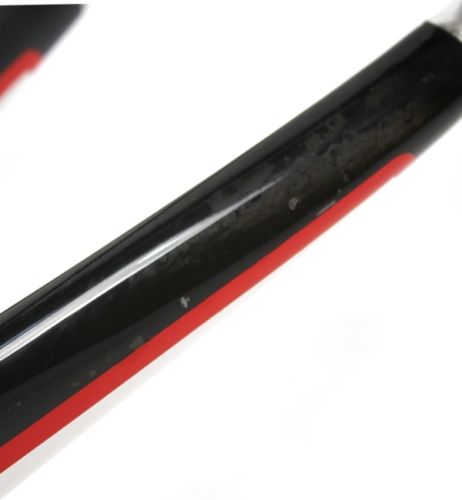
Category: bicycle